University of Texas at San Antonio

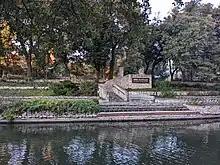

The Southwest Campus is located on the San Antonio River in downtown San Antonio. Considered an "urban oasis", the campus has been a place of learning for more than 165 years. The buildings and campus were originally known as the Ursuline Convent and Academy, which opened in 1851. The campus is now home to part of the UTSA School of Art.